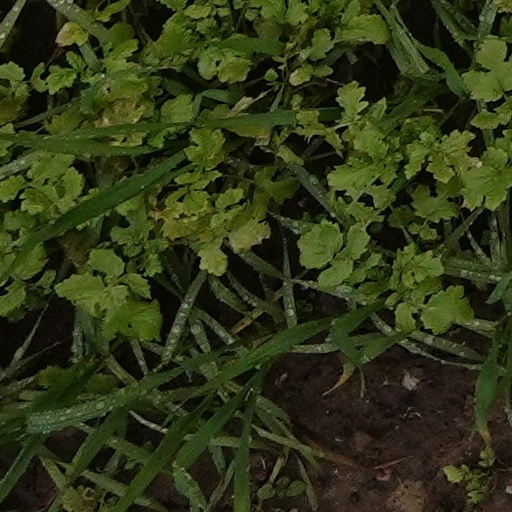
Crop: wheat